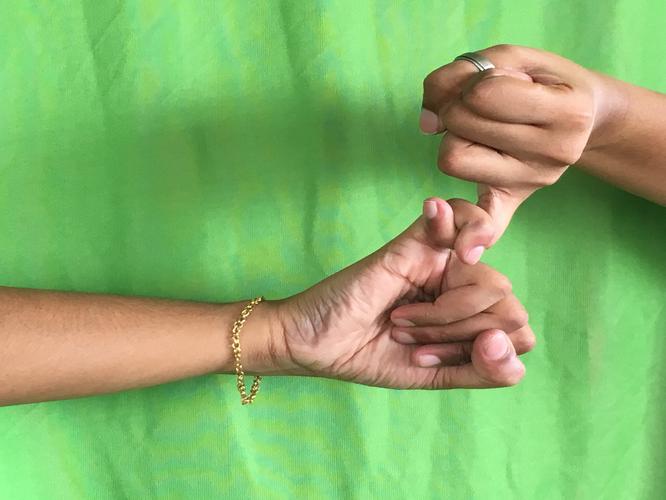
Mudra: Kilaka
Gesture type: double_hand